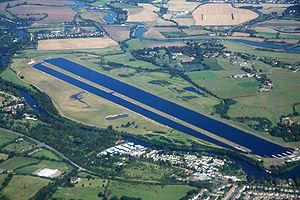
Dorney Lake, est une base d'aviron, d'origine artificielle, située dans le Comté de Buckinghamshire en Angleterre.
Les épreuves d'aviron des Jeux paralympiques d'été de 2012 ont lieu du 31 août 2012 au 2 septembre 2012 à Londres sur le site de Dorney Lake. 4 épreuves ont lieu avec 96 athlètes attendus pour y prendre part.
Les lieux d'accueil pour les Jeux Olympiques de 2012 et les Jeux Paralympiques de 2012 sont principalement basés à Londres, bien que certains évènements ont lieu autre part au Royaume-Uni, certaines infrastructures n'étant pas disponibles dans la capitale.
Les épreuves d'aviron lors des Jeux olympiques d'été de 2012 ont eu lieu du 28 juillet au 4 août 2012 dans le Buckinghamshire à Dorney, au Royaume-Uni. Les compétitions rassemblent 550 athlètes, issus de 58 fédérations affiliées au Comité international olympique. Les épreuves se déroulent au Dorney Lake à quarante kilomètres à l'ouest de Londres. Quatorze finales figurent au programme de cette compétition, soit les mêmes que lors de la précédente édition des Jeux à Pékin.